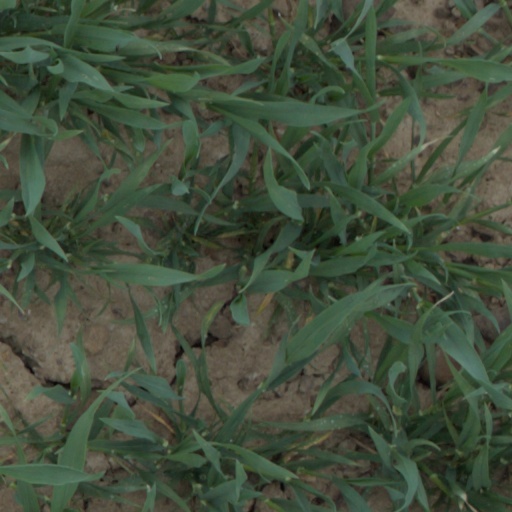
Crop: wheat